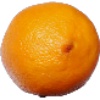
Label: Lemon Meyer 1